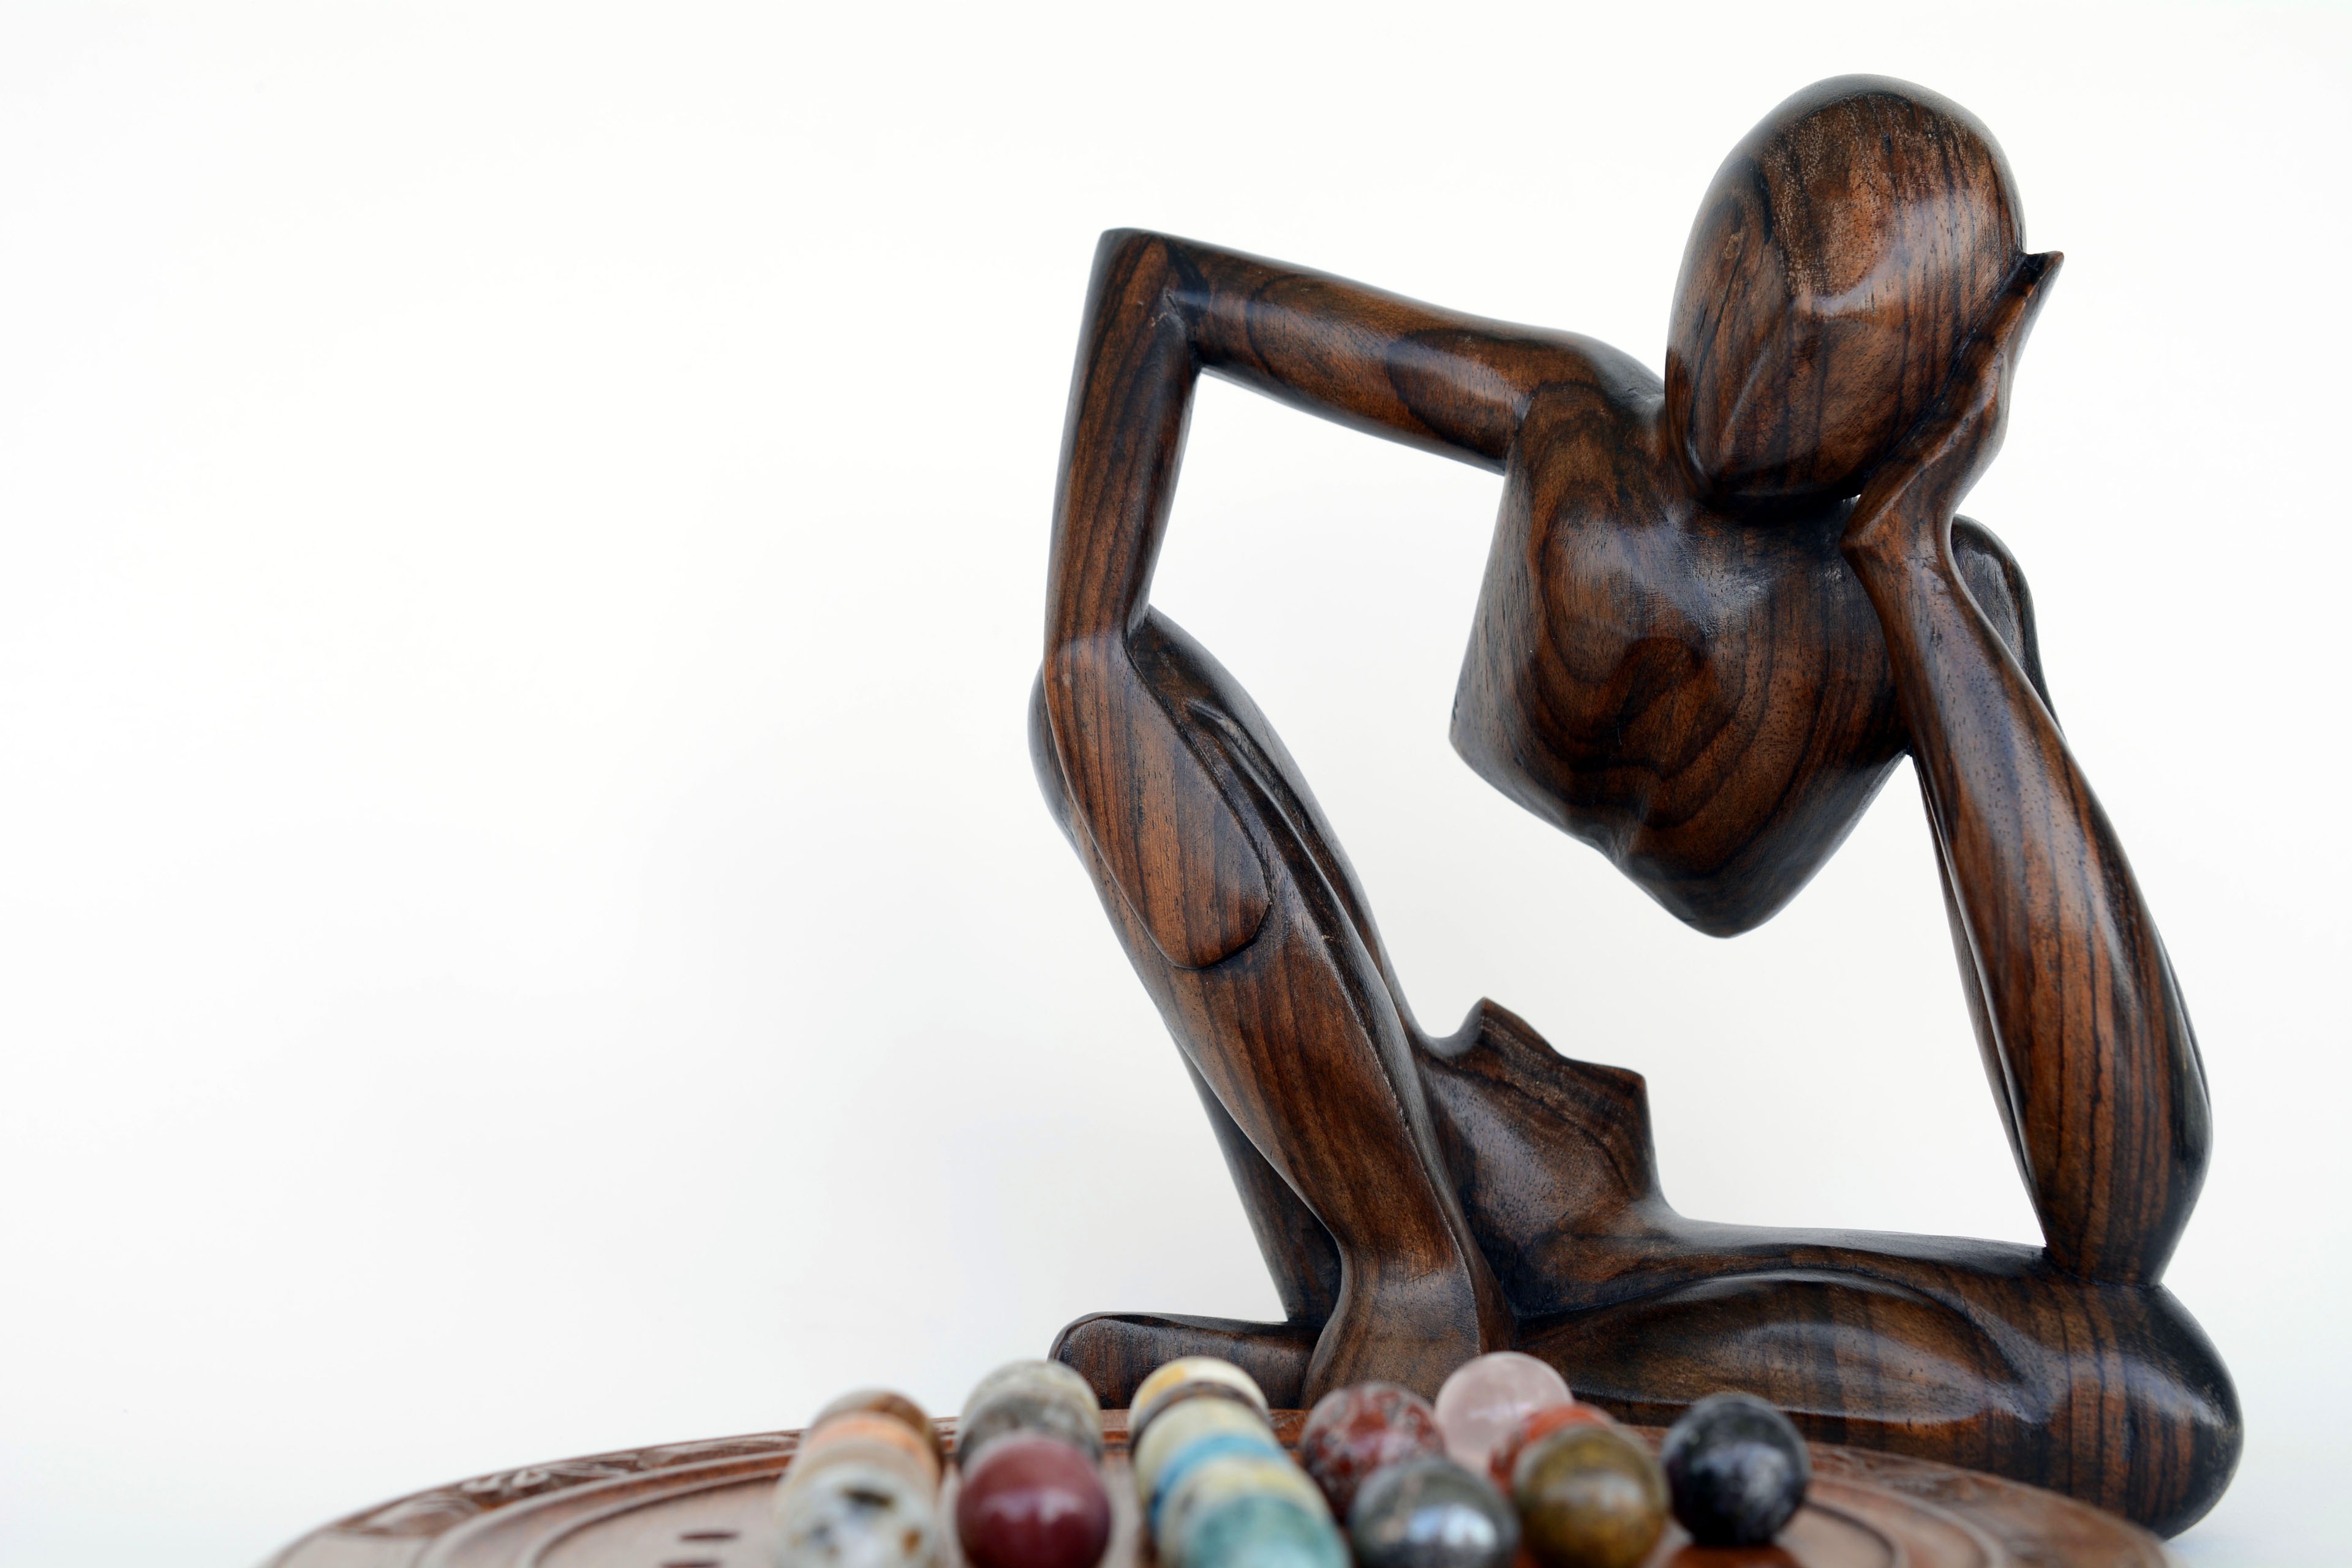
wood, play, statue, leisure, material, board game, hop, sad, sculpture, art, thinker, figurine, carving, balls, patience, solitaire, solution, holzfigur, tactics, rates, consider, bronze sculpture, question mark, logically, hermit game, at a loss